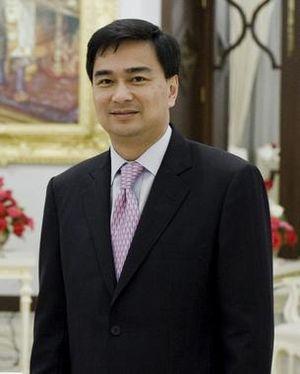
Des élections législatives se sont tenues en Thaïlande le 3 juillet 2011, à la suite de la dissolution de la Chambre des représentants le 10 mai 2011 par décret royal. 47 millions de Thaïlandais étaient appelés aux urnes dans un pays où le vote est obligatoire.